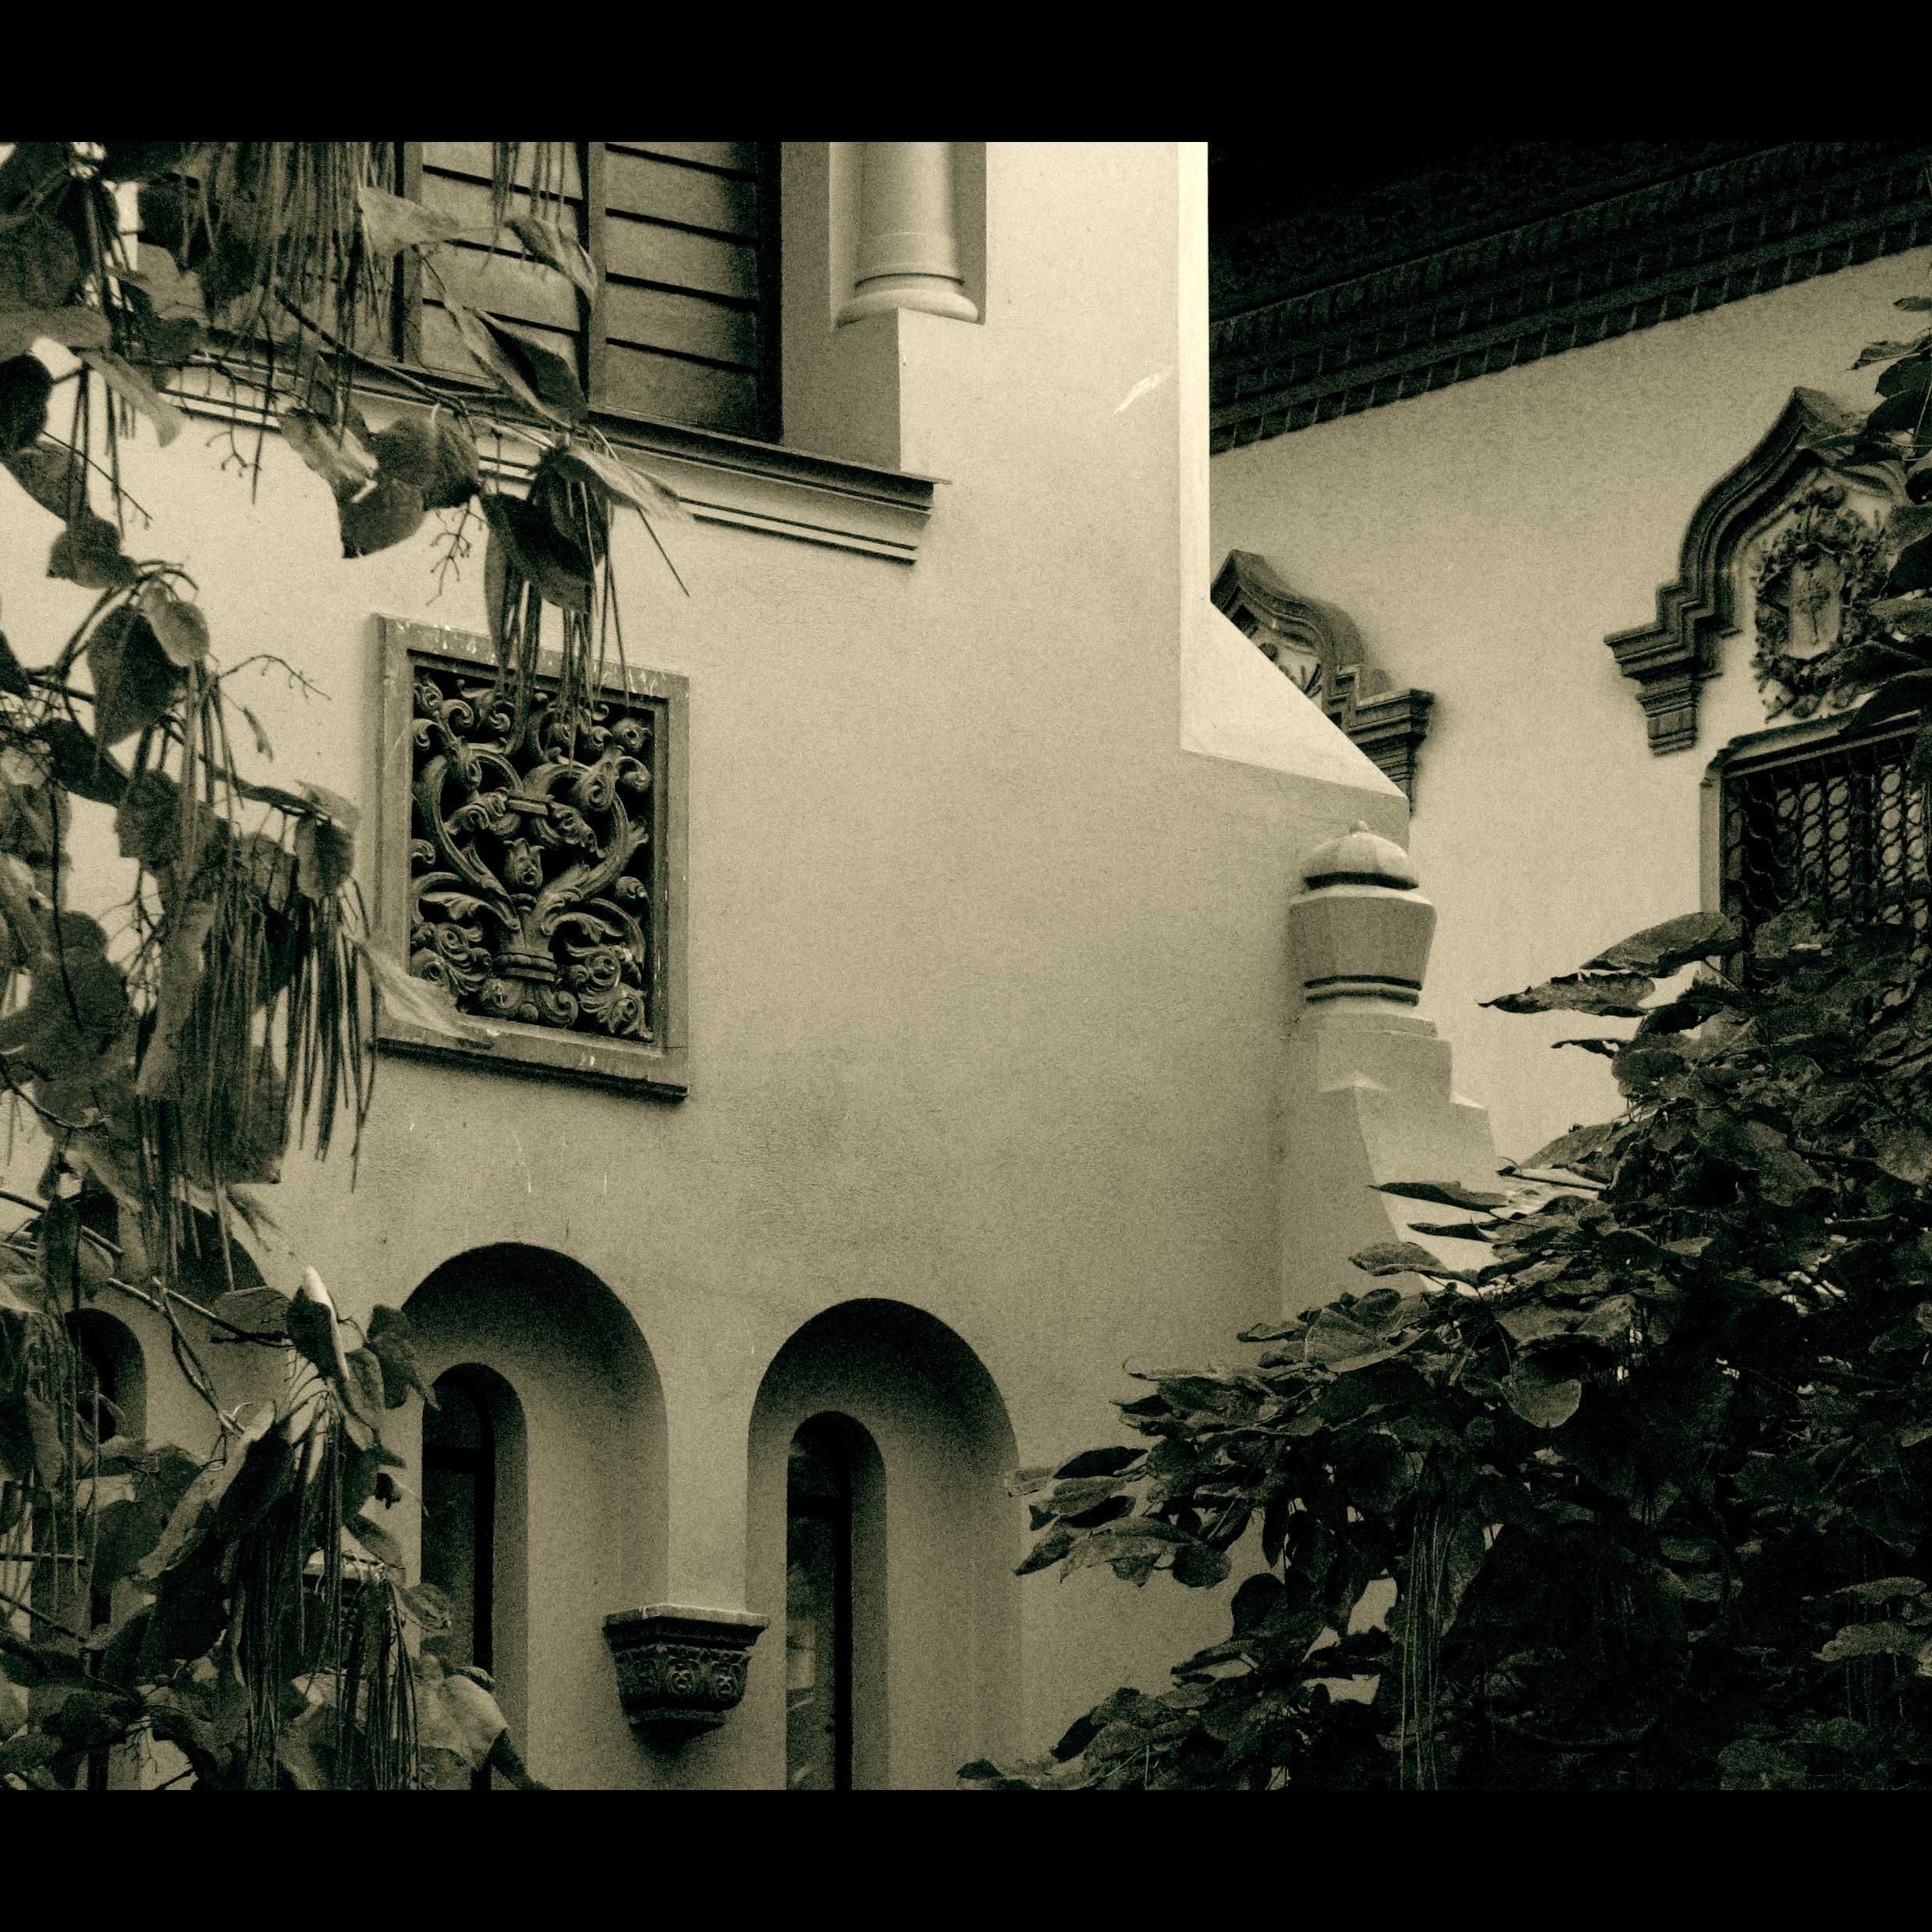
architecture, white, photography, house, window, building, photo, europe, religion, darkness, church, monochrome, christian, photos, religious, art, de, monastery, churches, photograph, fotografie, christianity, romana, image, orthodox, eastern, shape, romania, bucharest, convent, bor, biserica, arhitectura, orthodoxy, romanian, ortodoxa, ortodox, manastirea, manastire, ortodoxia, ortodoxie, ecclesiastical, bisericeasc, cladire, edificiu, bucuresti, centrulvechi, lipscani, stavro, stavropoleos, brancovenesc, 1724, cre tinism, cre tin, monochrome photography, ancient history